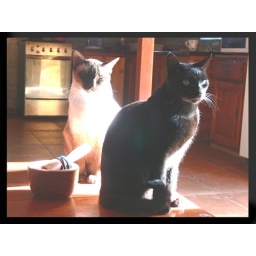
cats in the table